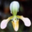
Label: orchid